Cyrus Baguio

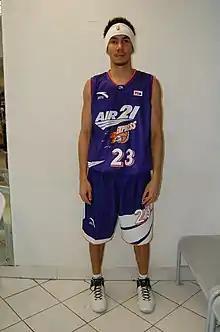
Baguio in 2008

Cyrus Marata Baguio (born August 19, 1980) is a Filipino professional basketball player who last played for the Valenzuela Classic of the Maharlika Pilipinas Basketball League (MPBL). He also formerly played in the Philippine Basketball Association (PBA) for 16 seasons before initially retiring, but has since came back from retirement to play in the MPBL. He is known for his dunks and acrobatic moves, thus his moniker "Skyrus".